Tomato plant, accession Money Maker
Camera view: horizontal (90 deg, fisheye); turntable rotation: 150 degrees
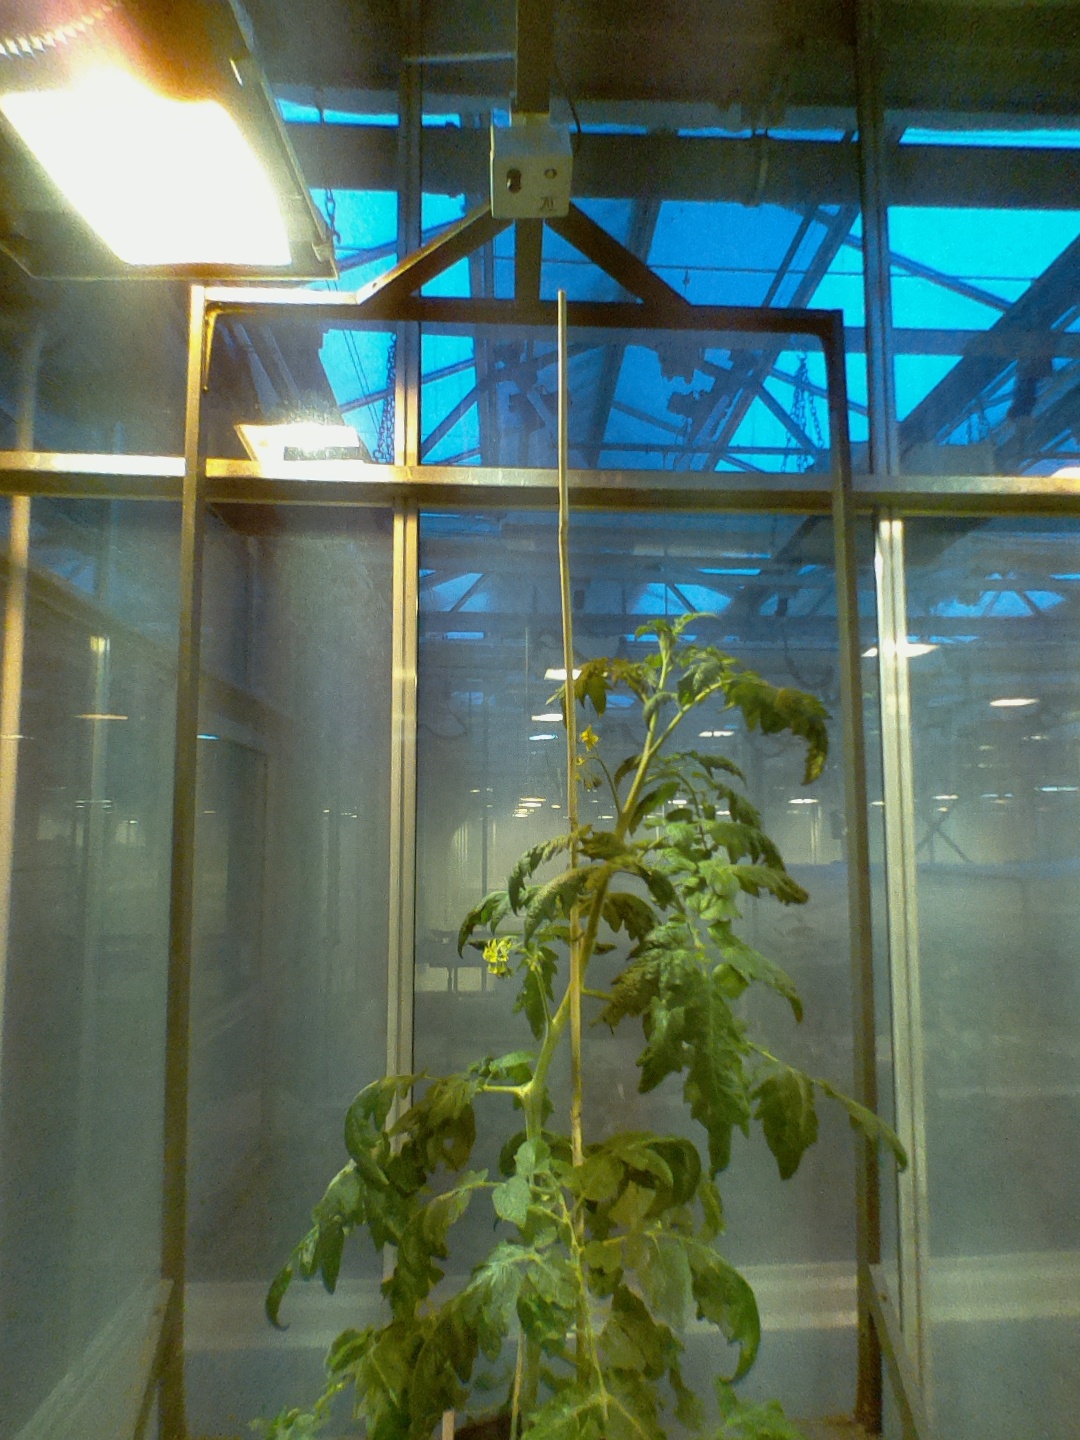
BBCH growth stage 66: Full flowering, 60%-70% of flowers open, more petals falling